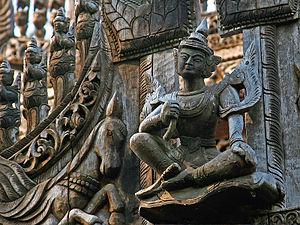
Le monastère Shwenandaw est le bâtiment le plus significatif de l’histoire de Mandalay, la seconde ville de Birmanie.